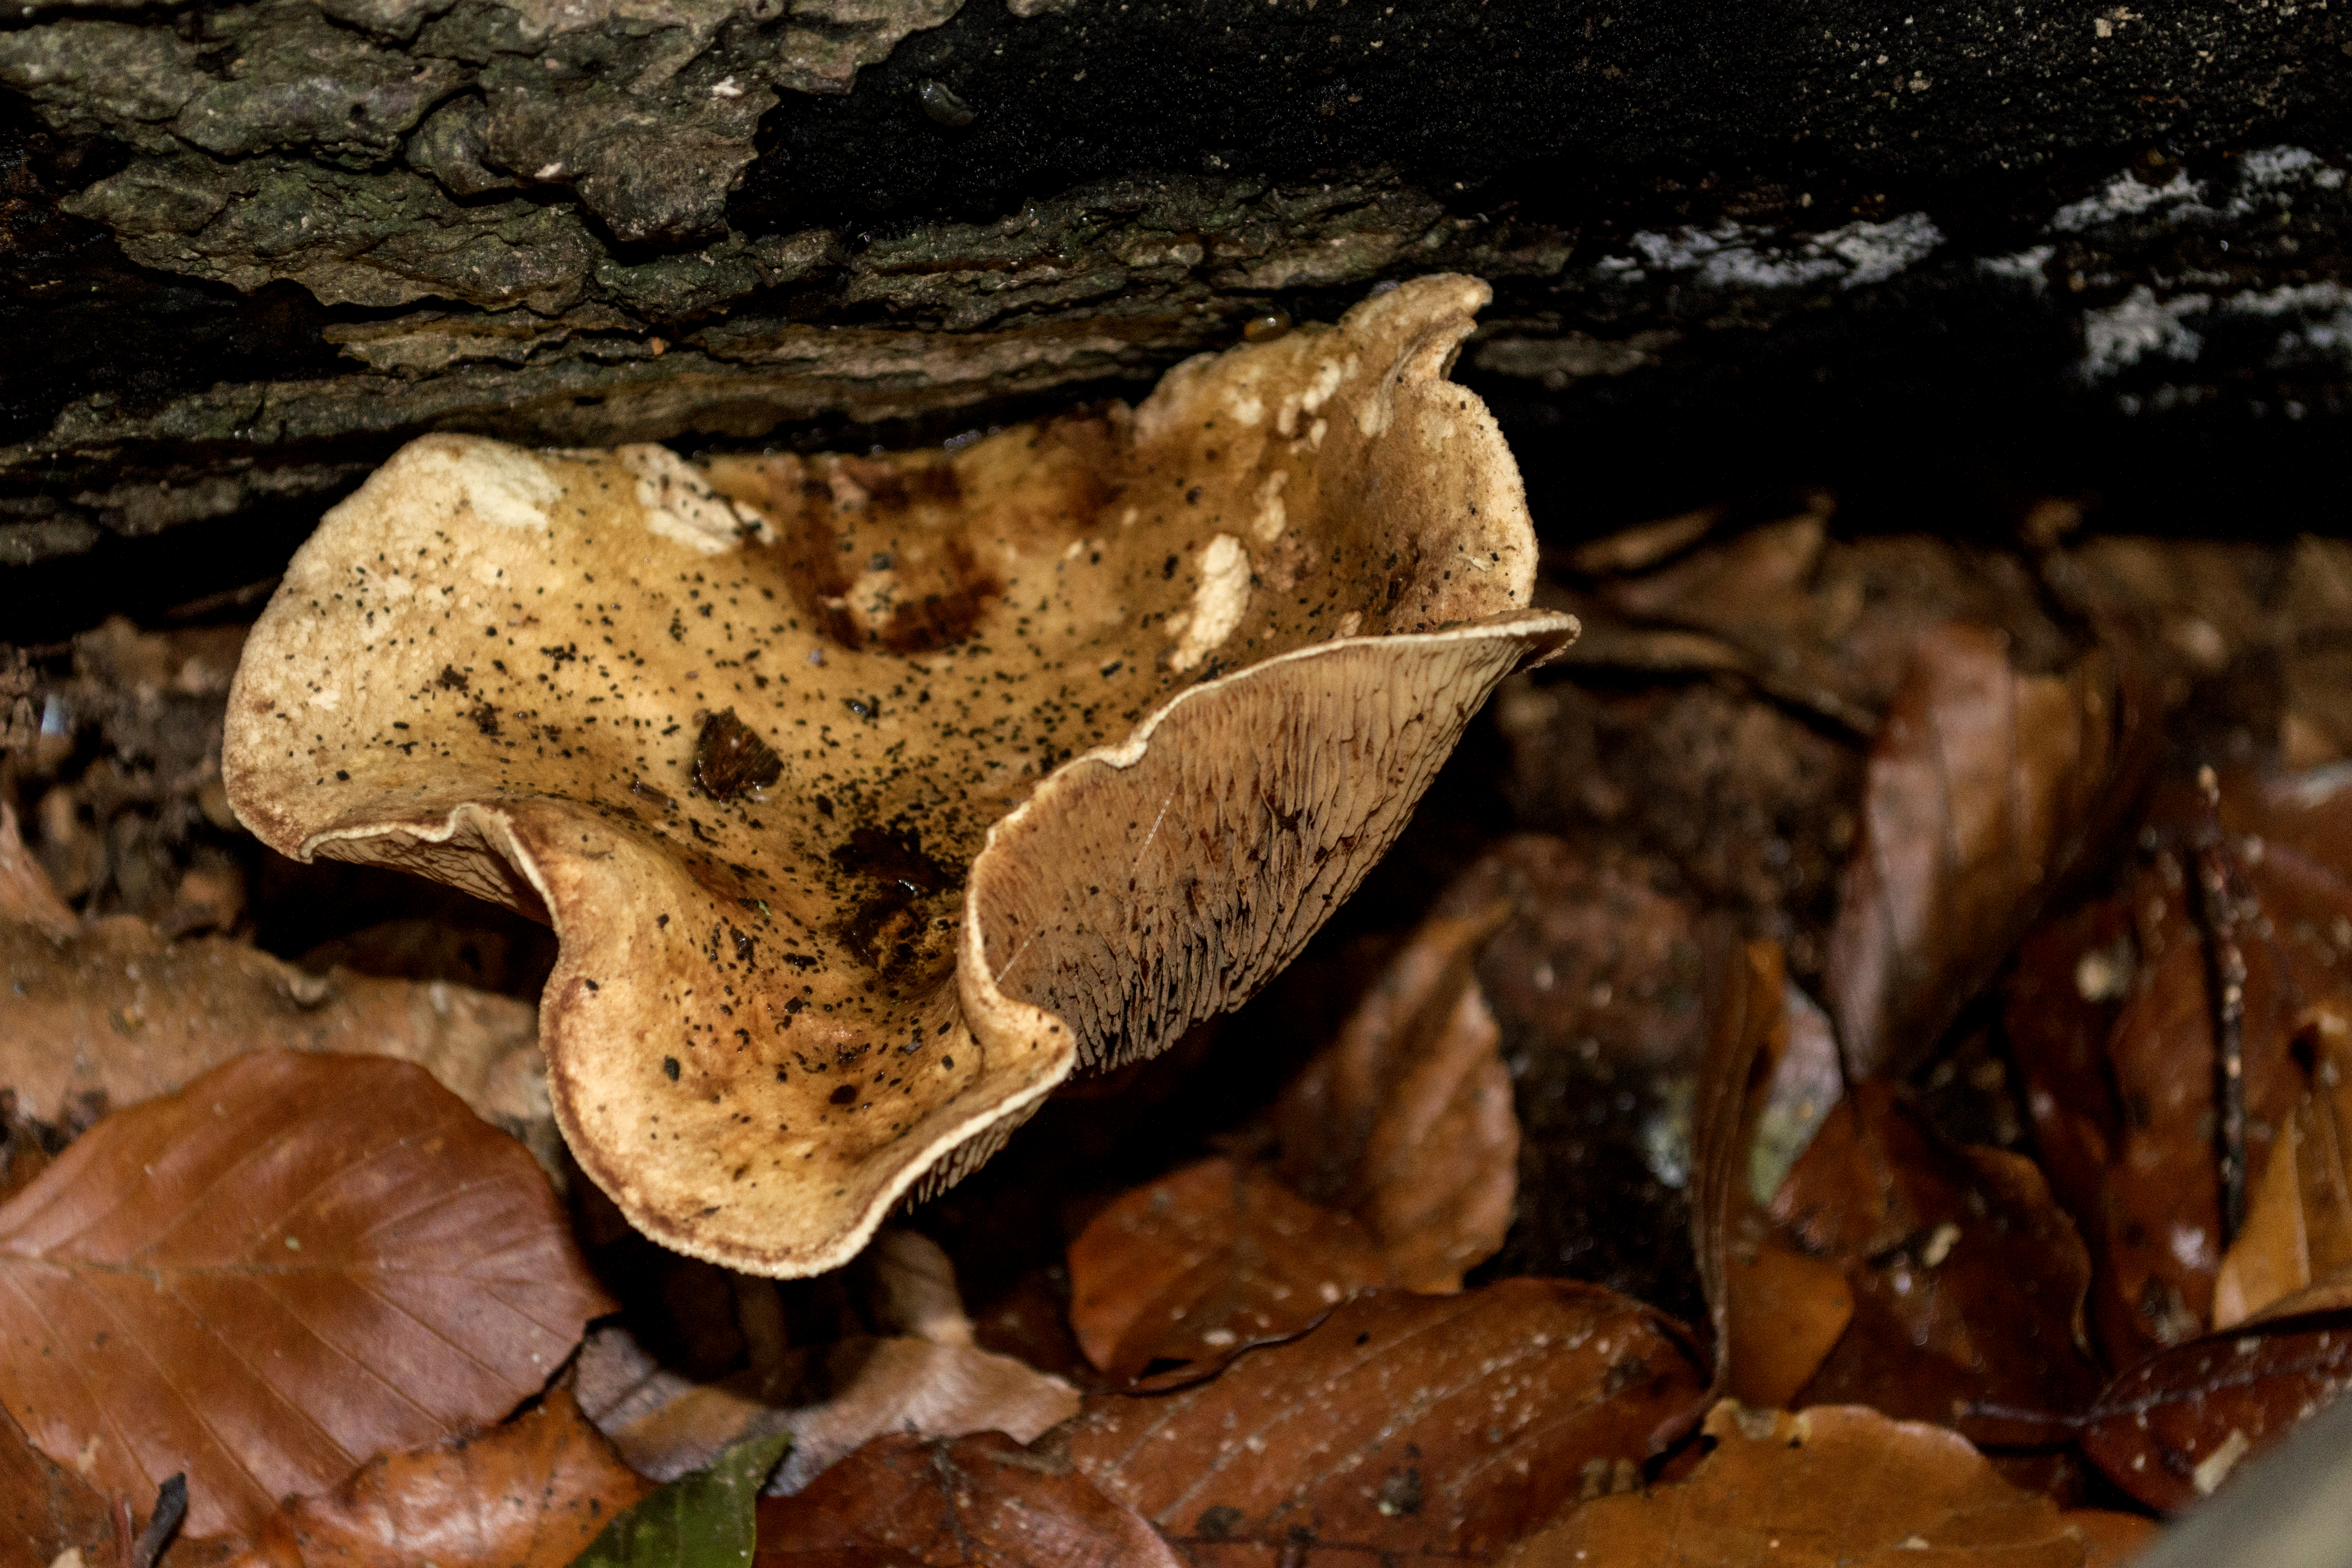
outdoor, plant, photography, texture, leaf, photo, food, produce, mushroom, nikon, funghi, fungus, holland, nederland, netherlands, dutch, outdoorphotography, picture, photograph, fotos, foto, fotografie, depthoffield, auriculariales, paulvandevelde, pdvandevelde, padagudaloma, natuurfotografie, naturephotographer, dordrecht, nederlandinfotos, pvdvfotografie, pdvandeveldedordrecht, nederlandsefotografie, dutchphotogaraphy, totallydutch, fotografienederland, hollandsefotografie, fotografieholland, paddenstoel, breda, liesbos, macro photography, oyster mushroom, edible mushroom, shiitake, medicinal mushroom, agaricomycetes, auriculariaceae, auricularia